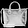
Label: Bag